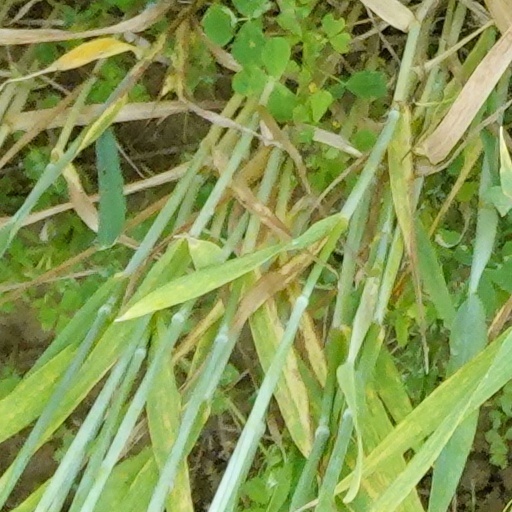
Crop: wheat